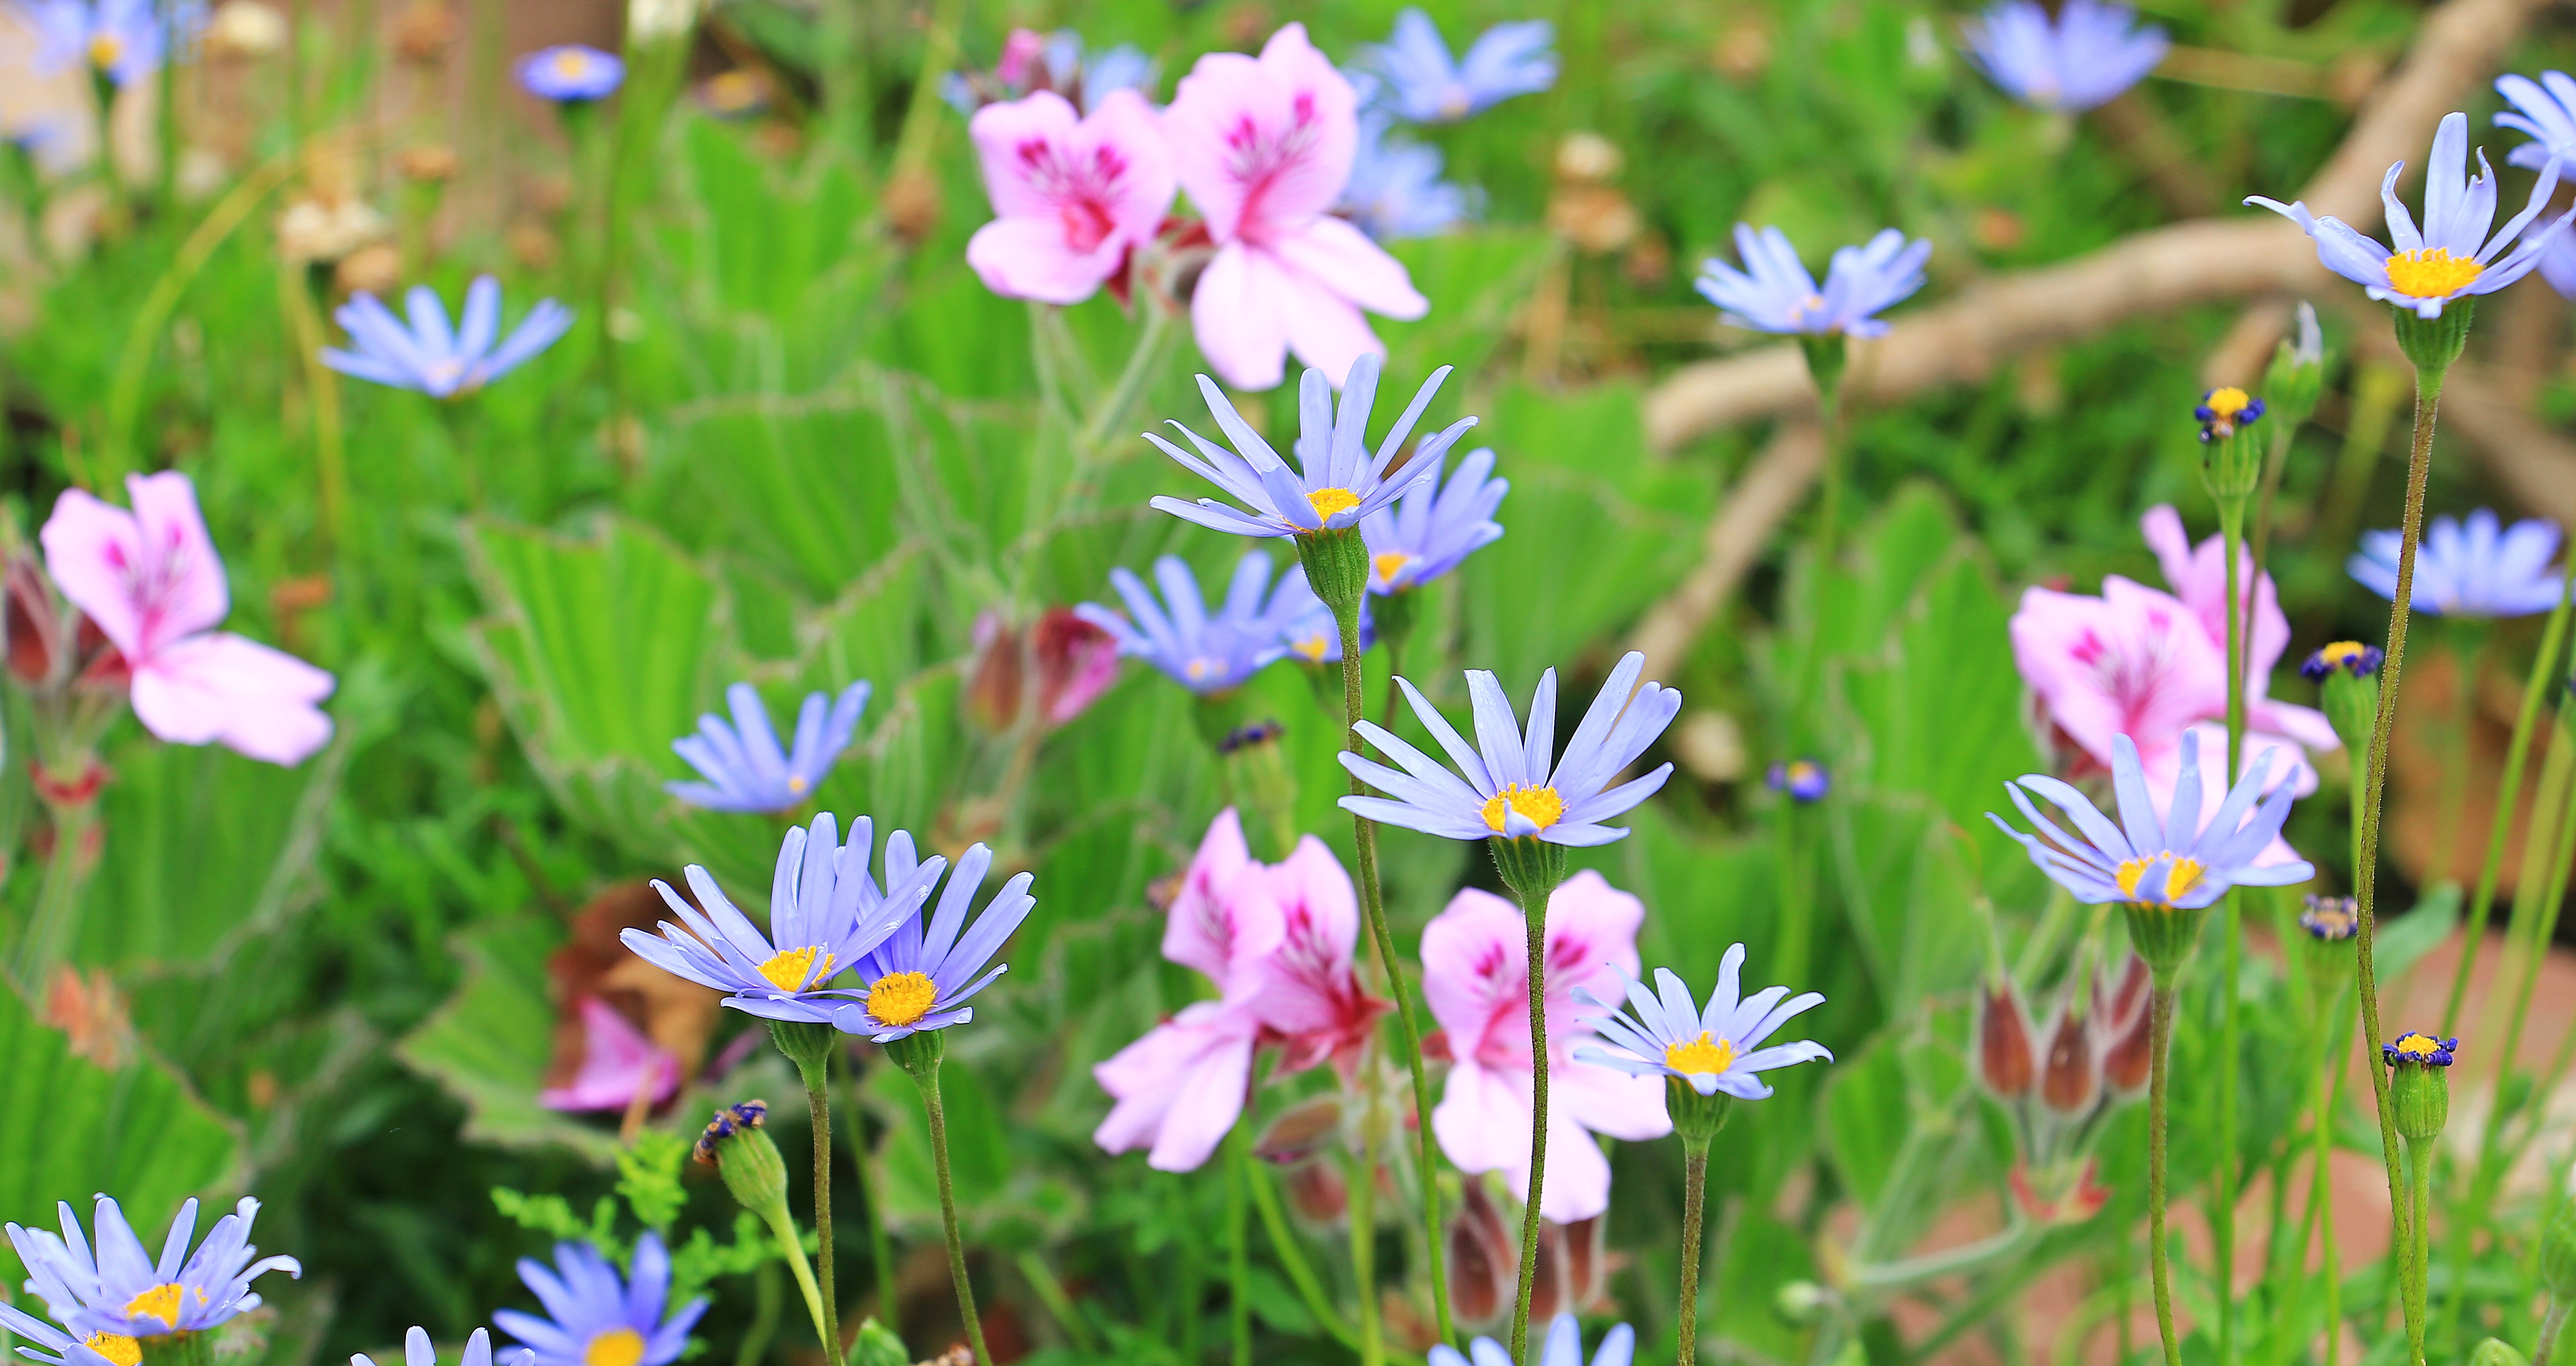
nature, grass, blossom, plant, meadow, flower, summer, daisy, herb, produce, botany, blue, colorful, garden, pink, flora, wildflower, flowers, habitat, chicory, composites, macro photography, pink flowers, flowering plant, blue daisy, australian daisy, felicia amelloides, natural environment, land plant, garden cosmos